Sandro Pertini

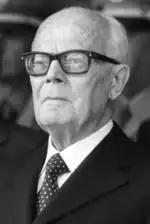
Pertini in 1972 - 1976

In 1978, the 81-year-old Pertini was elected President of the Italian Republic, the highest office in the nation. Despite his advanced age, he displayed considerable energy and vigour, playing a major role in helping restore the public's faith in the government and institutions of Italy, as well as maintaining an active schedule of travelling and meeting foreign dignitaries. During the Brigate Rosse terrorism period of the "Anni di piombo", Pertini openly denounced the violence. He also opposed organized crime in Italy, South African apartheid, Chilean dictator Augusto Pinochet and other dictatorial regimes, as well as the Soviet invasion of Afghanistan.